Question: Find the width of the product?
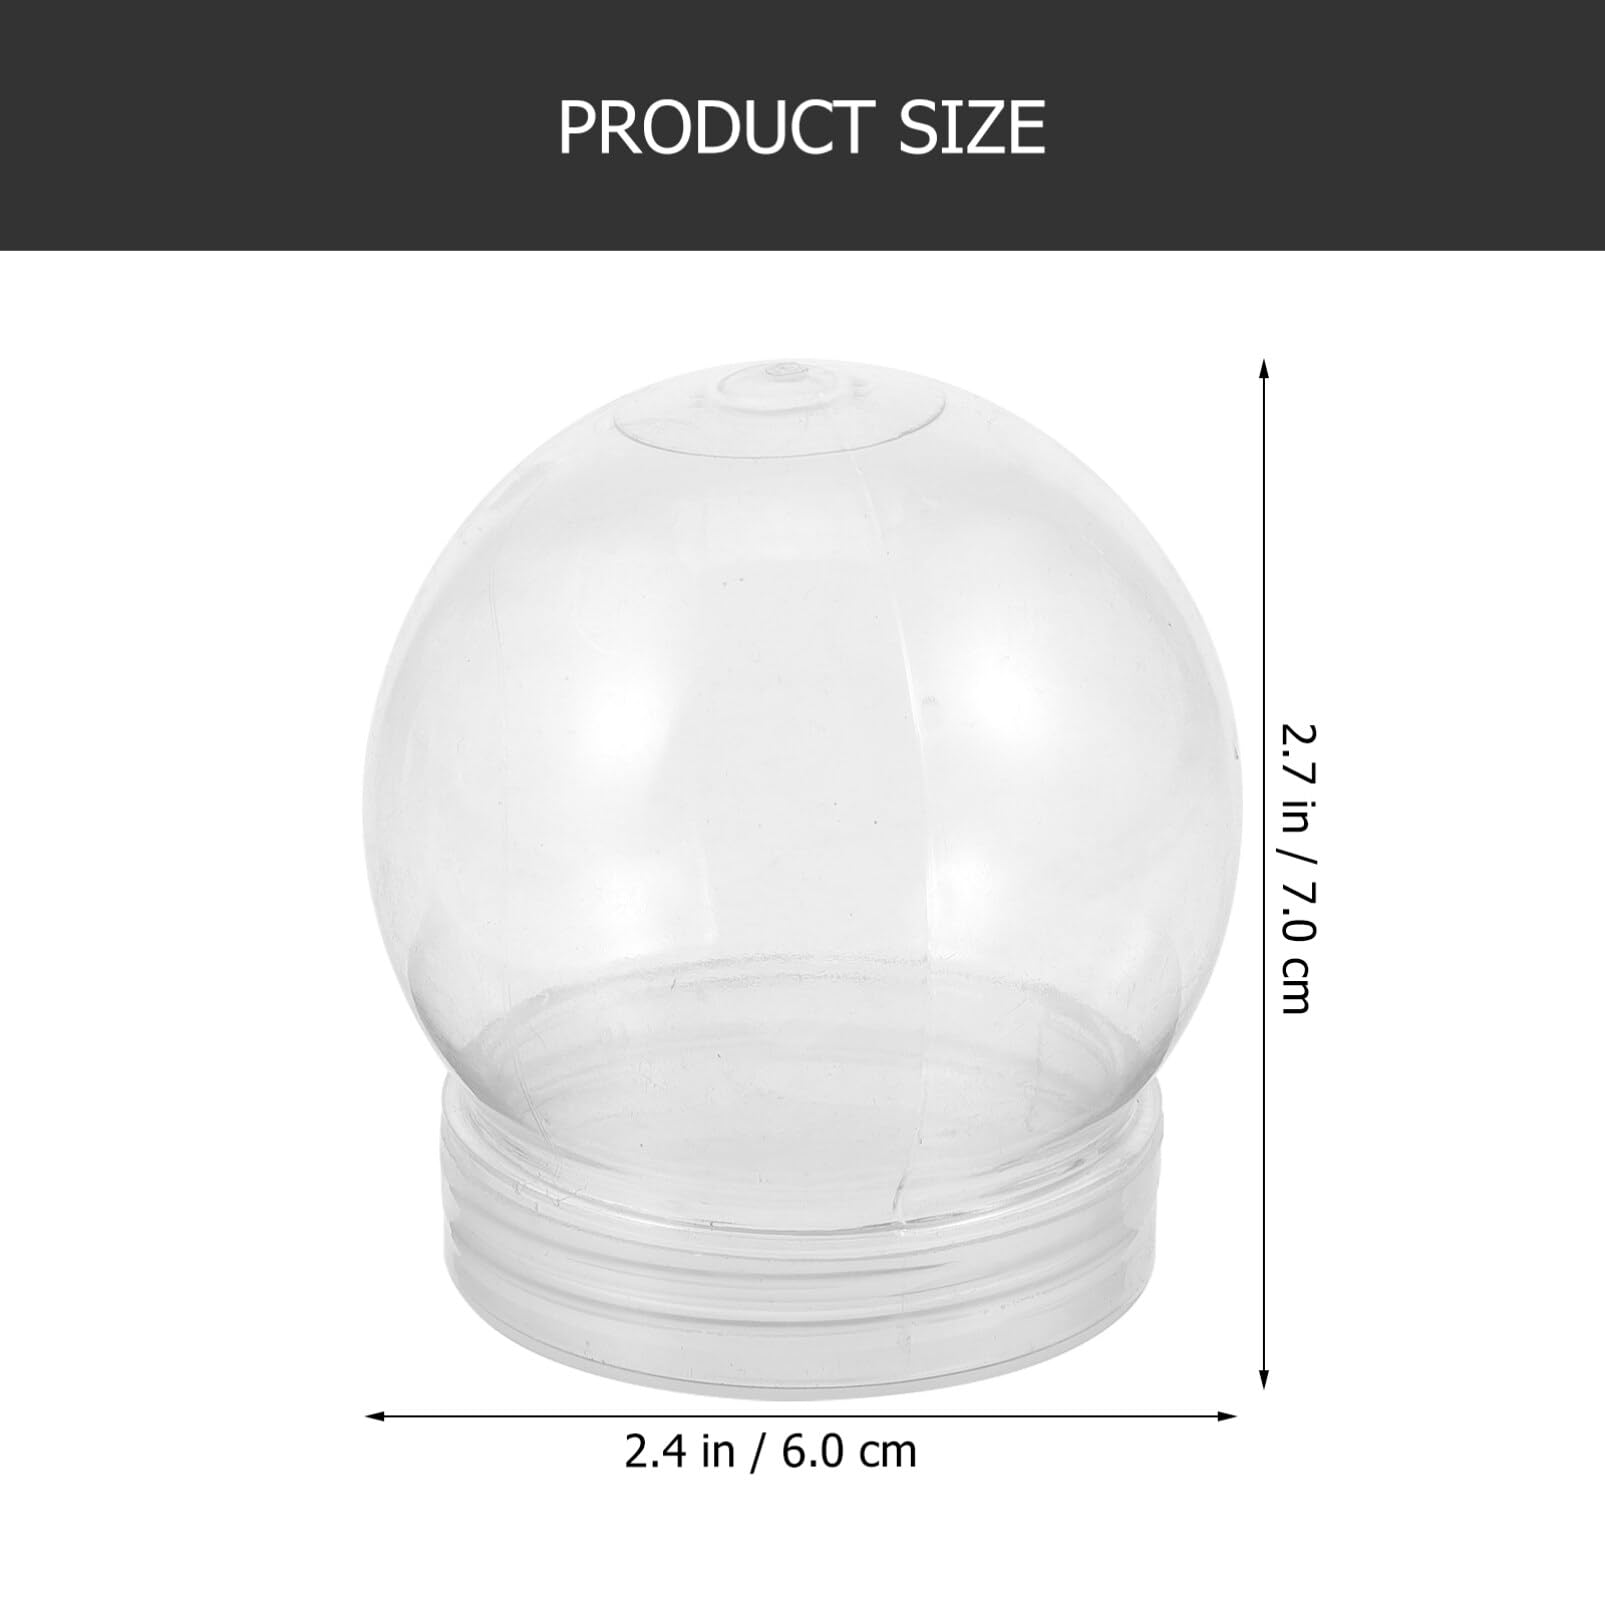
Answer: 2.4 inch